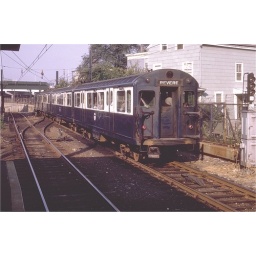
MBTA Blue Line St. Louis train trailed by car 0563 exiting Wood Island Station